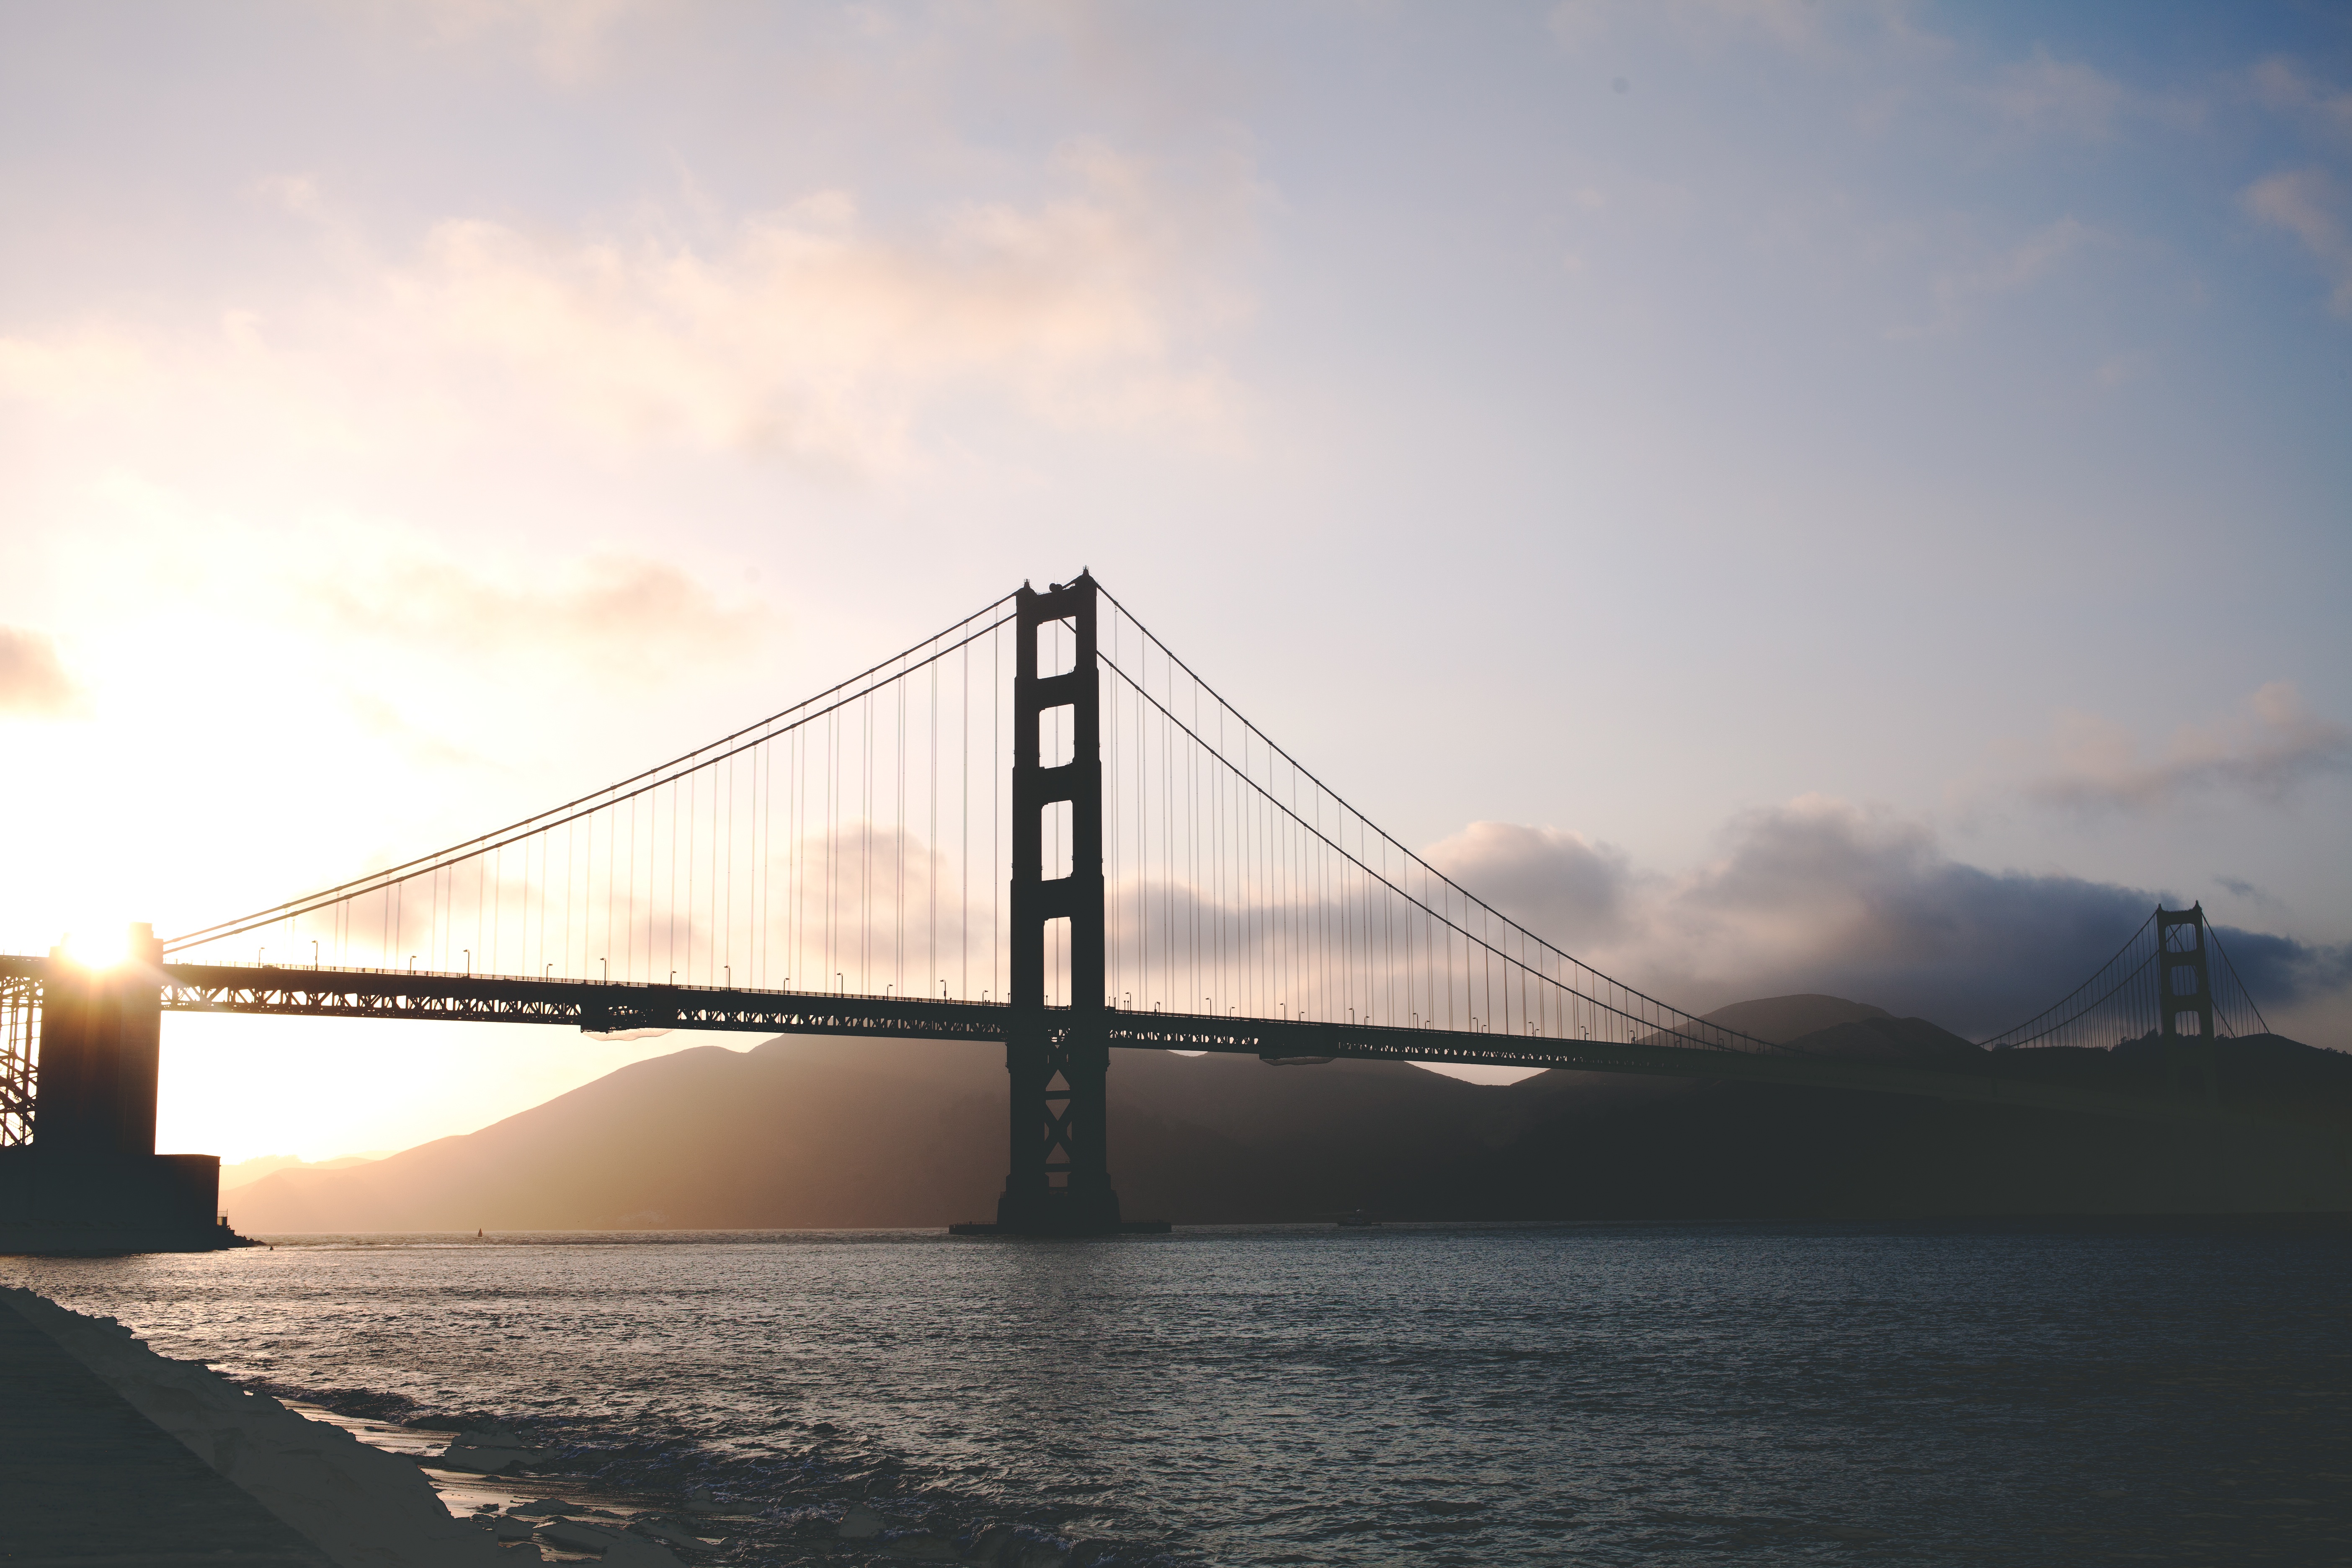
sea, water, horizon, light, cloud, structure, sky, sunrise, sunset, bridge, sunlight, morning, dawn, dusk, evening, reflection, cable stayed bridge, atmospheric phenomenon, nonbuilding structure